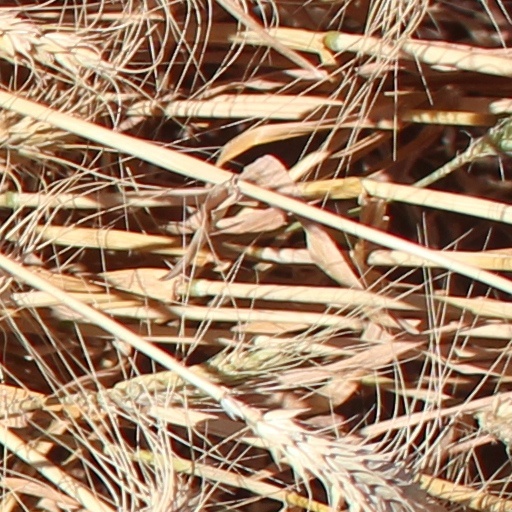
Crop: wheat